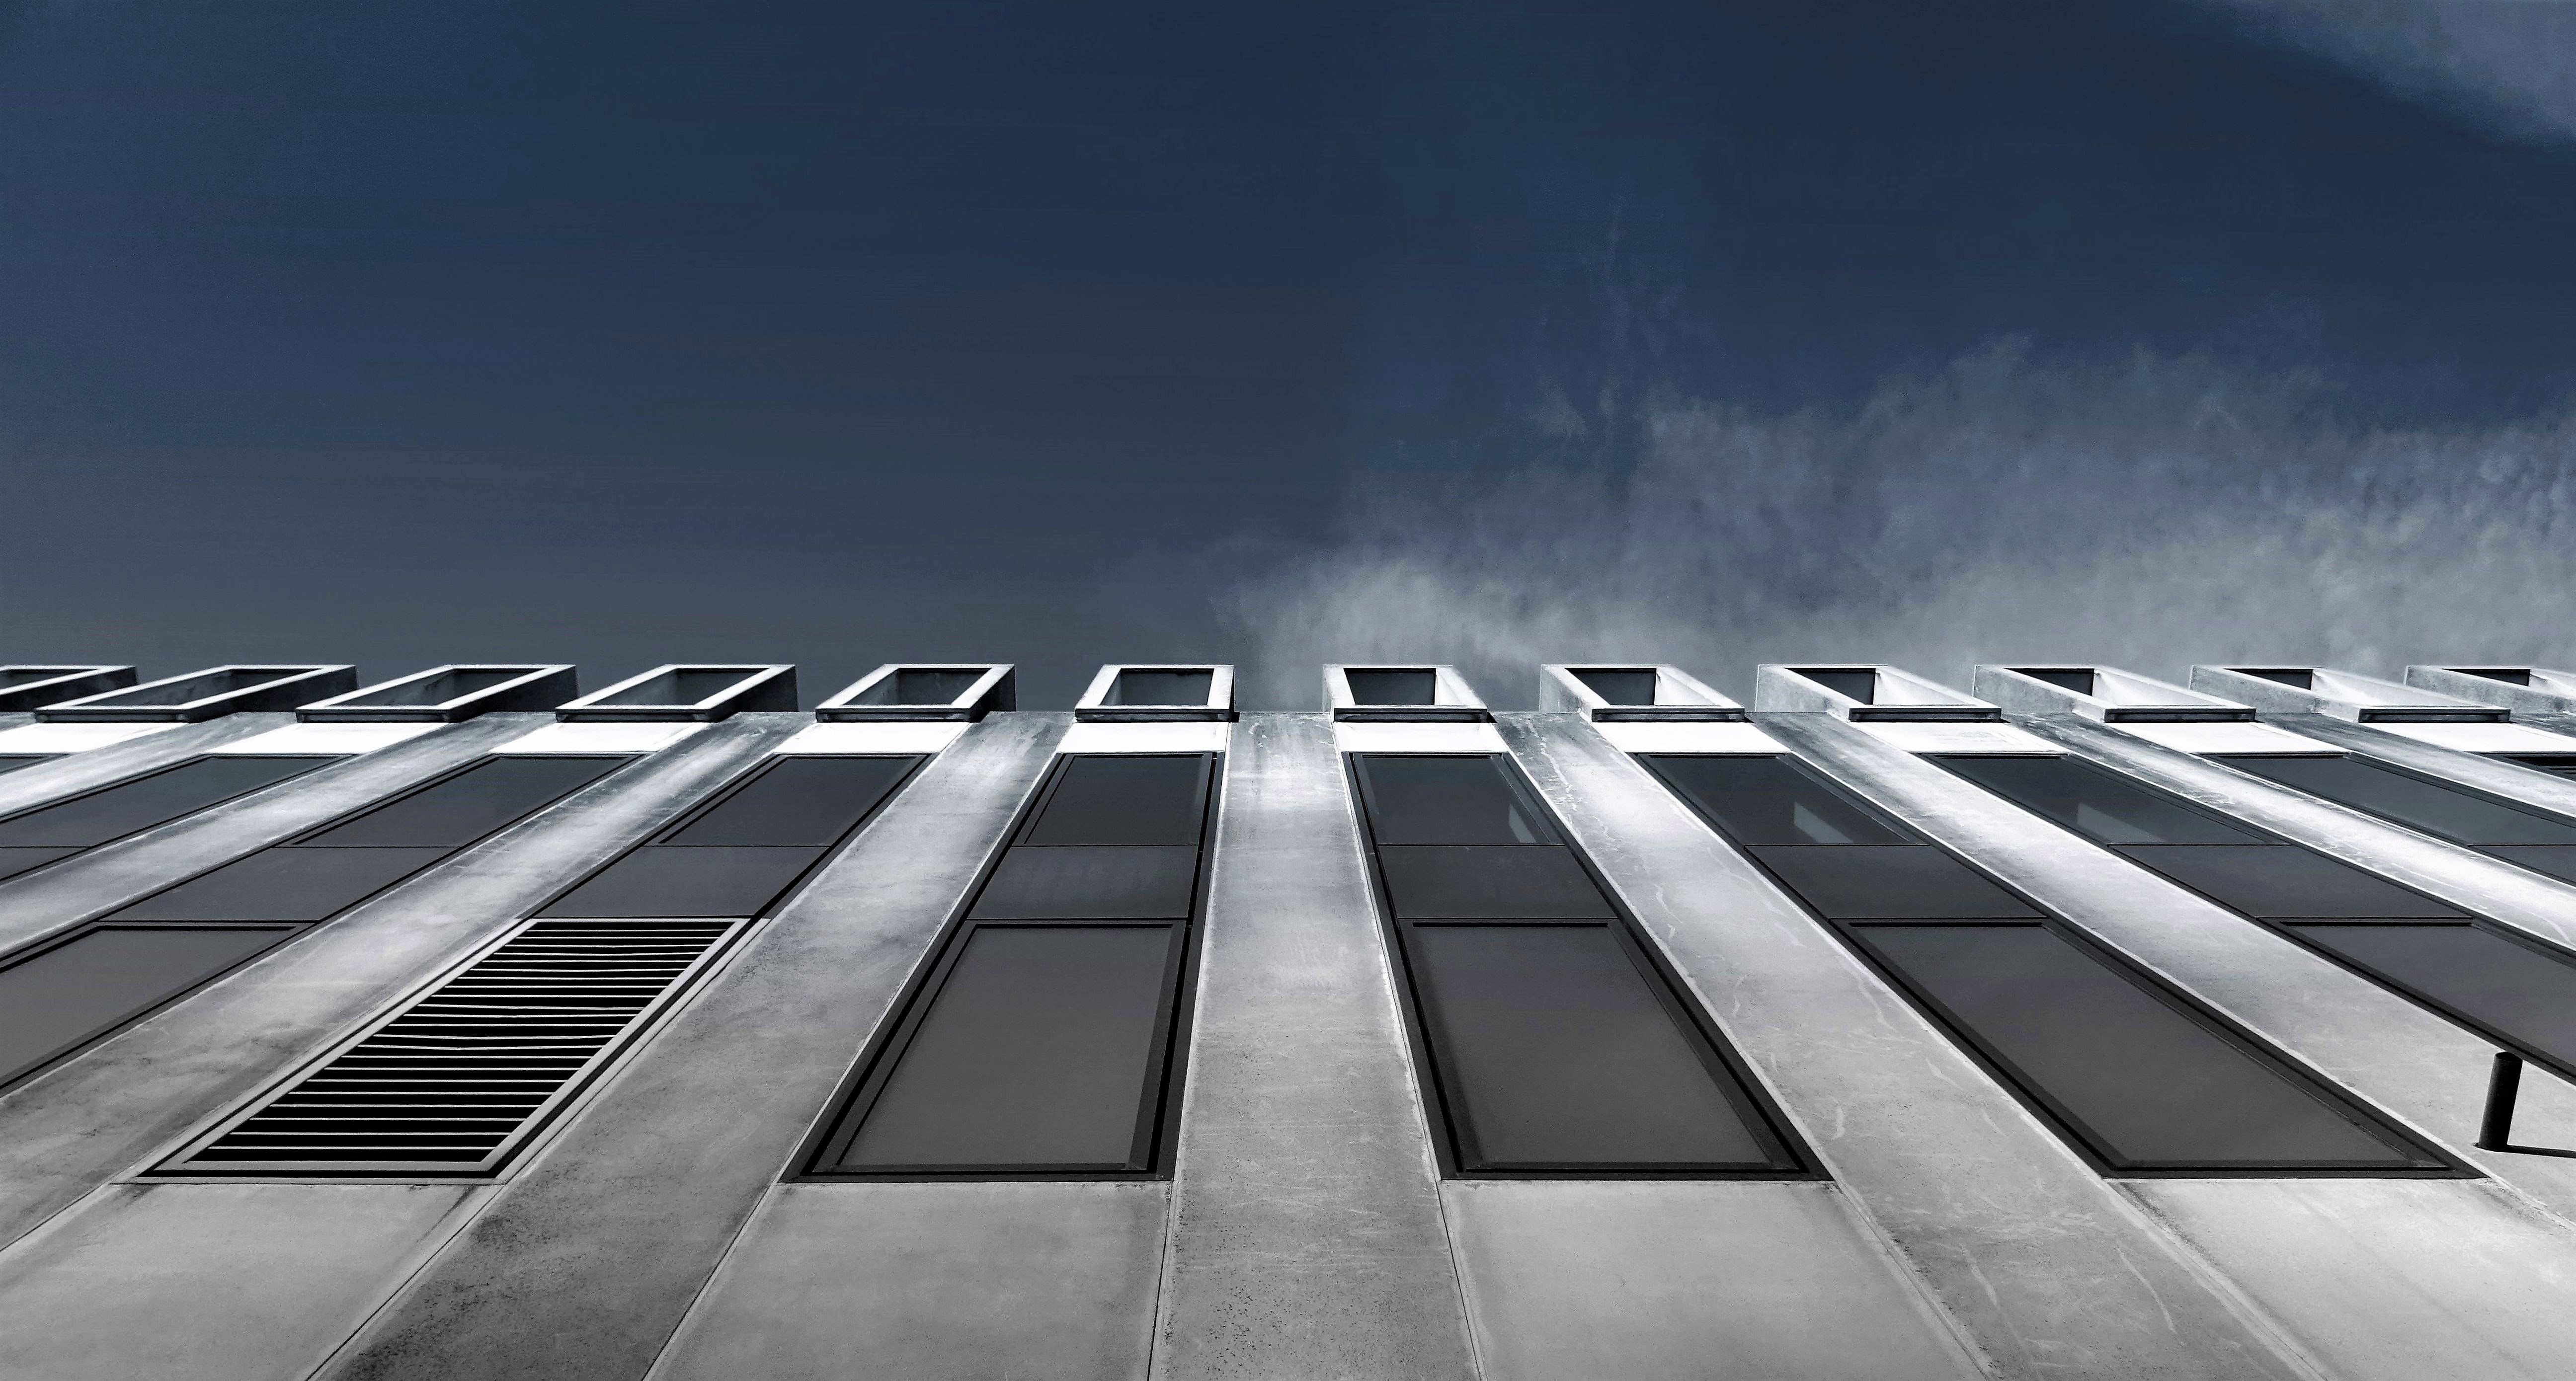
sky, architecture, blue, daytime, line, skyscraper, cloud, symmetry, tower block, building, parallel, photography, black and white, facade, city, metal